Ebenezer Denny

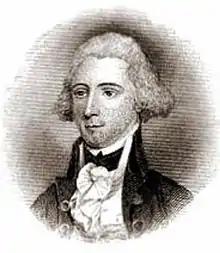
Ebenezer Denny

Ebenezer Denny (March 11, 1761July 21, 1822) was an American soldier and politician. Having fought in the American Revolutionary War, his journal is one of the most frequently quoted accounts of the surrender of the British at the siege of Yorktown. Denny later served as the first Mayor of Pittsburgh, from 1816 to 1817.